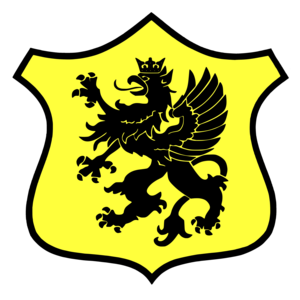
Les Cachoubes, constituent un sous-groupe ethno-linguistique d’environ 200 000 ~ 500 000 personnes au sein du groupe des Slaves de l'Ouest dans lequel on regroupe également les Polonais, les Tchèques, les Slovaques, les Sorabes et les Silésiens. Leur zone d'implantation géographique est située en Poméranie, dans le nord de la Pologne ; elle est appelée Cachoubie.